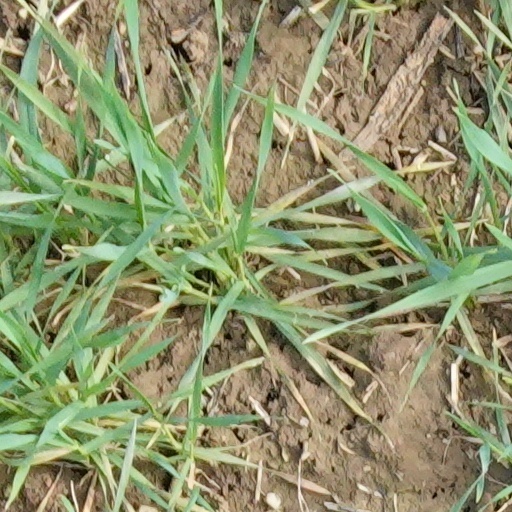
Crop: wheat